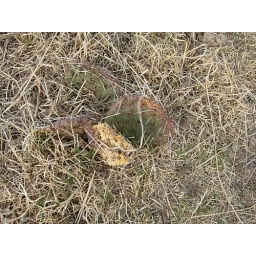
cactus growing in the cow pasture